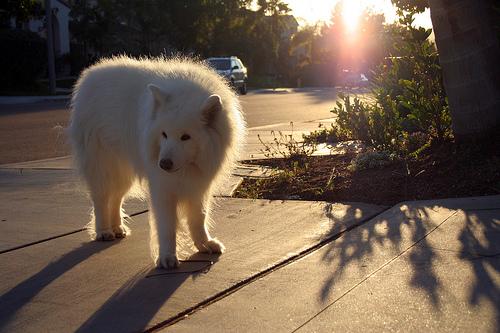
Breed: samoyed